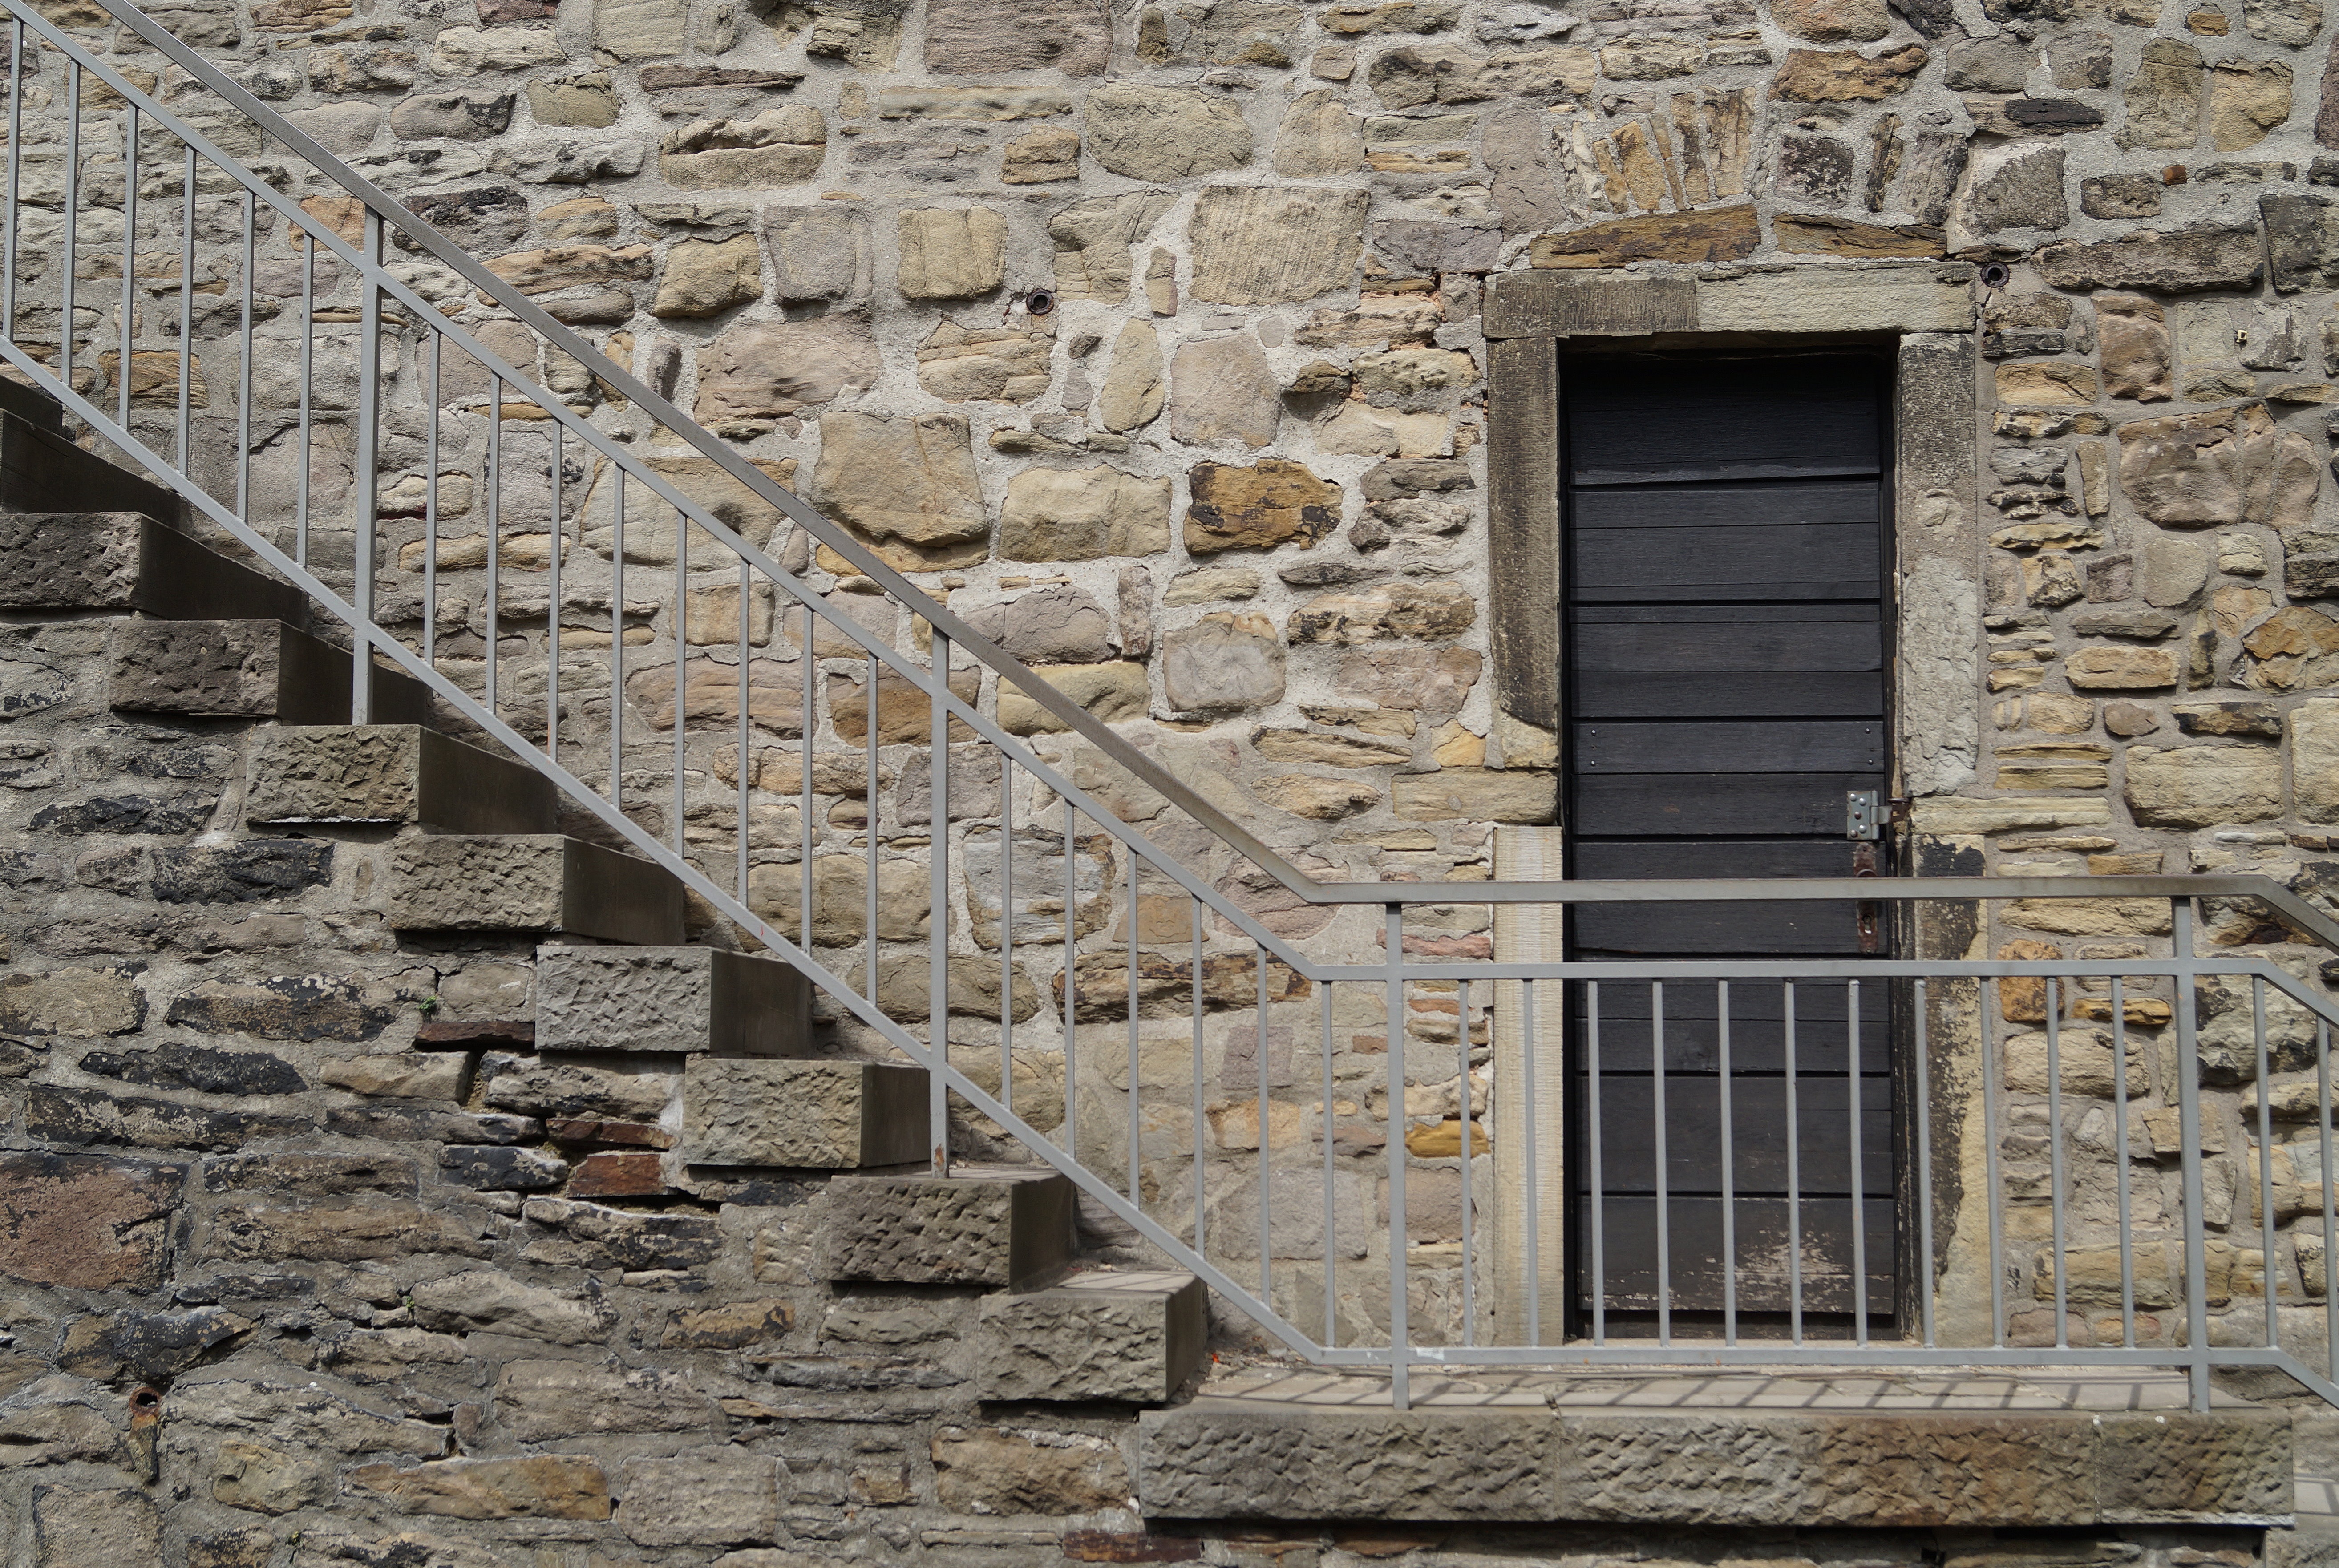
rock, architecture, wood, window, wall, stone, europe, railing, castle, facade, stone wall, tourism, brick, door, handrail, old town, fortress, stairs, ruins, germany, keep, brickwork, access, input, hof, more, gradually, blankenstein, ruhr, blankenstein castle, burghof, ancient history